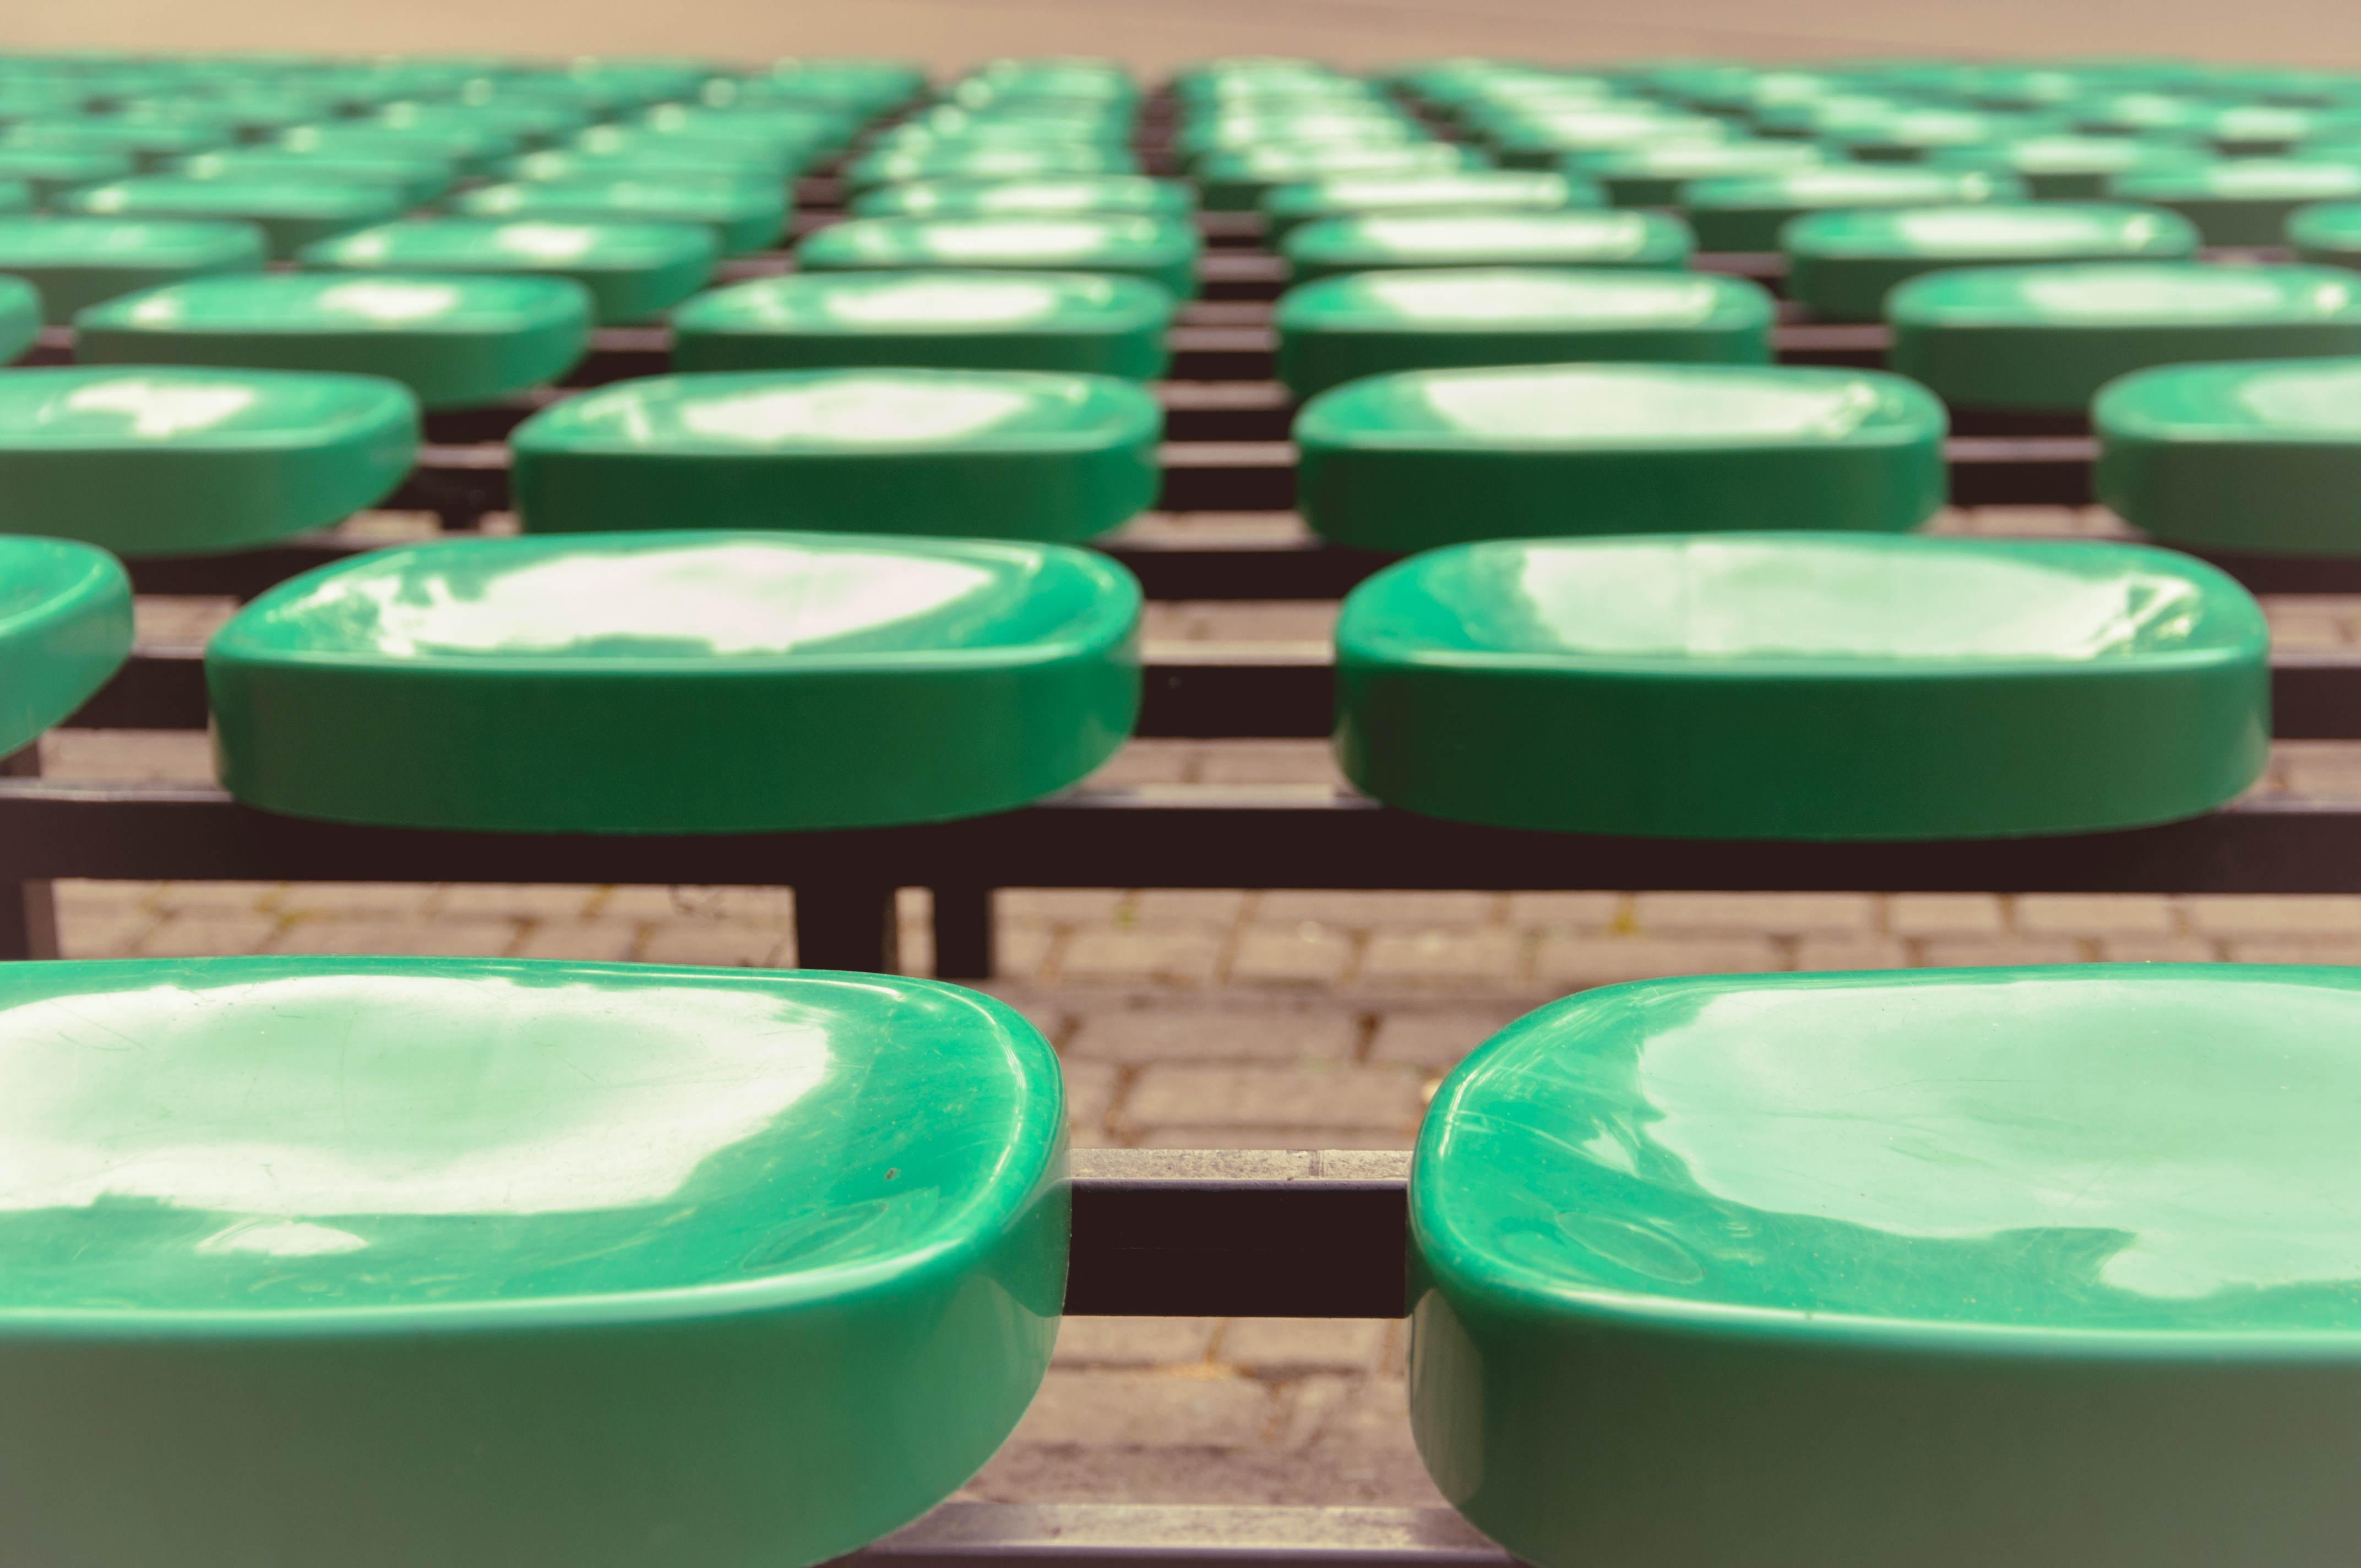
green, ceramic, art, games, shape